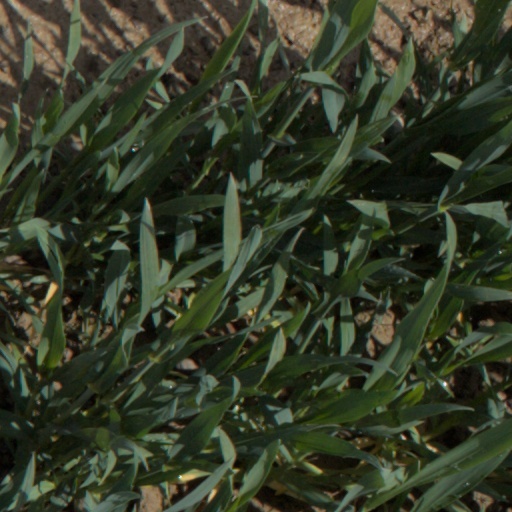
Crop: wheat